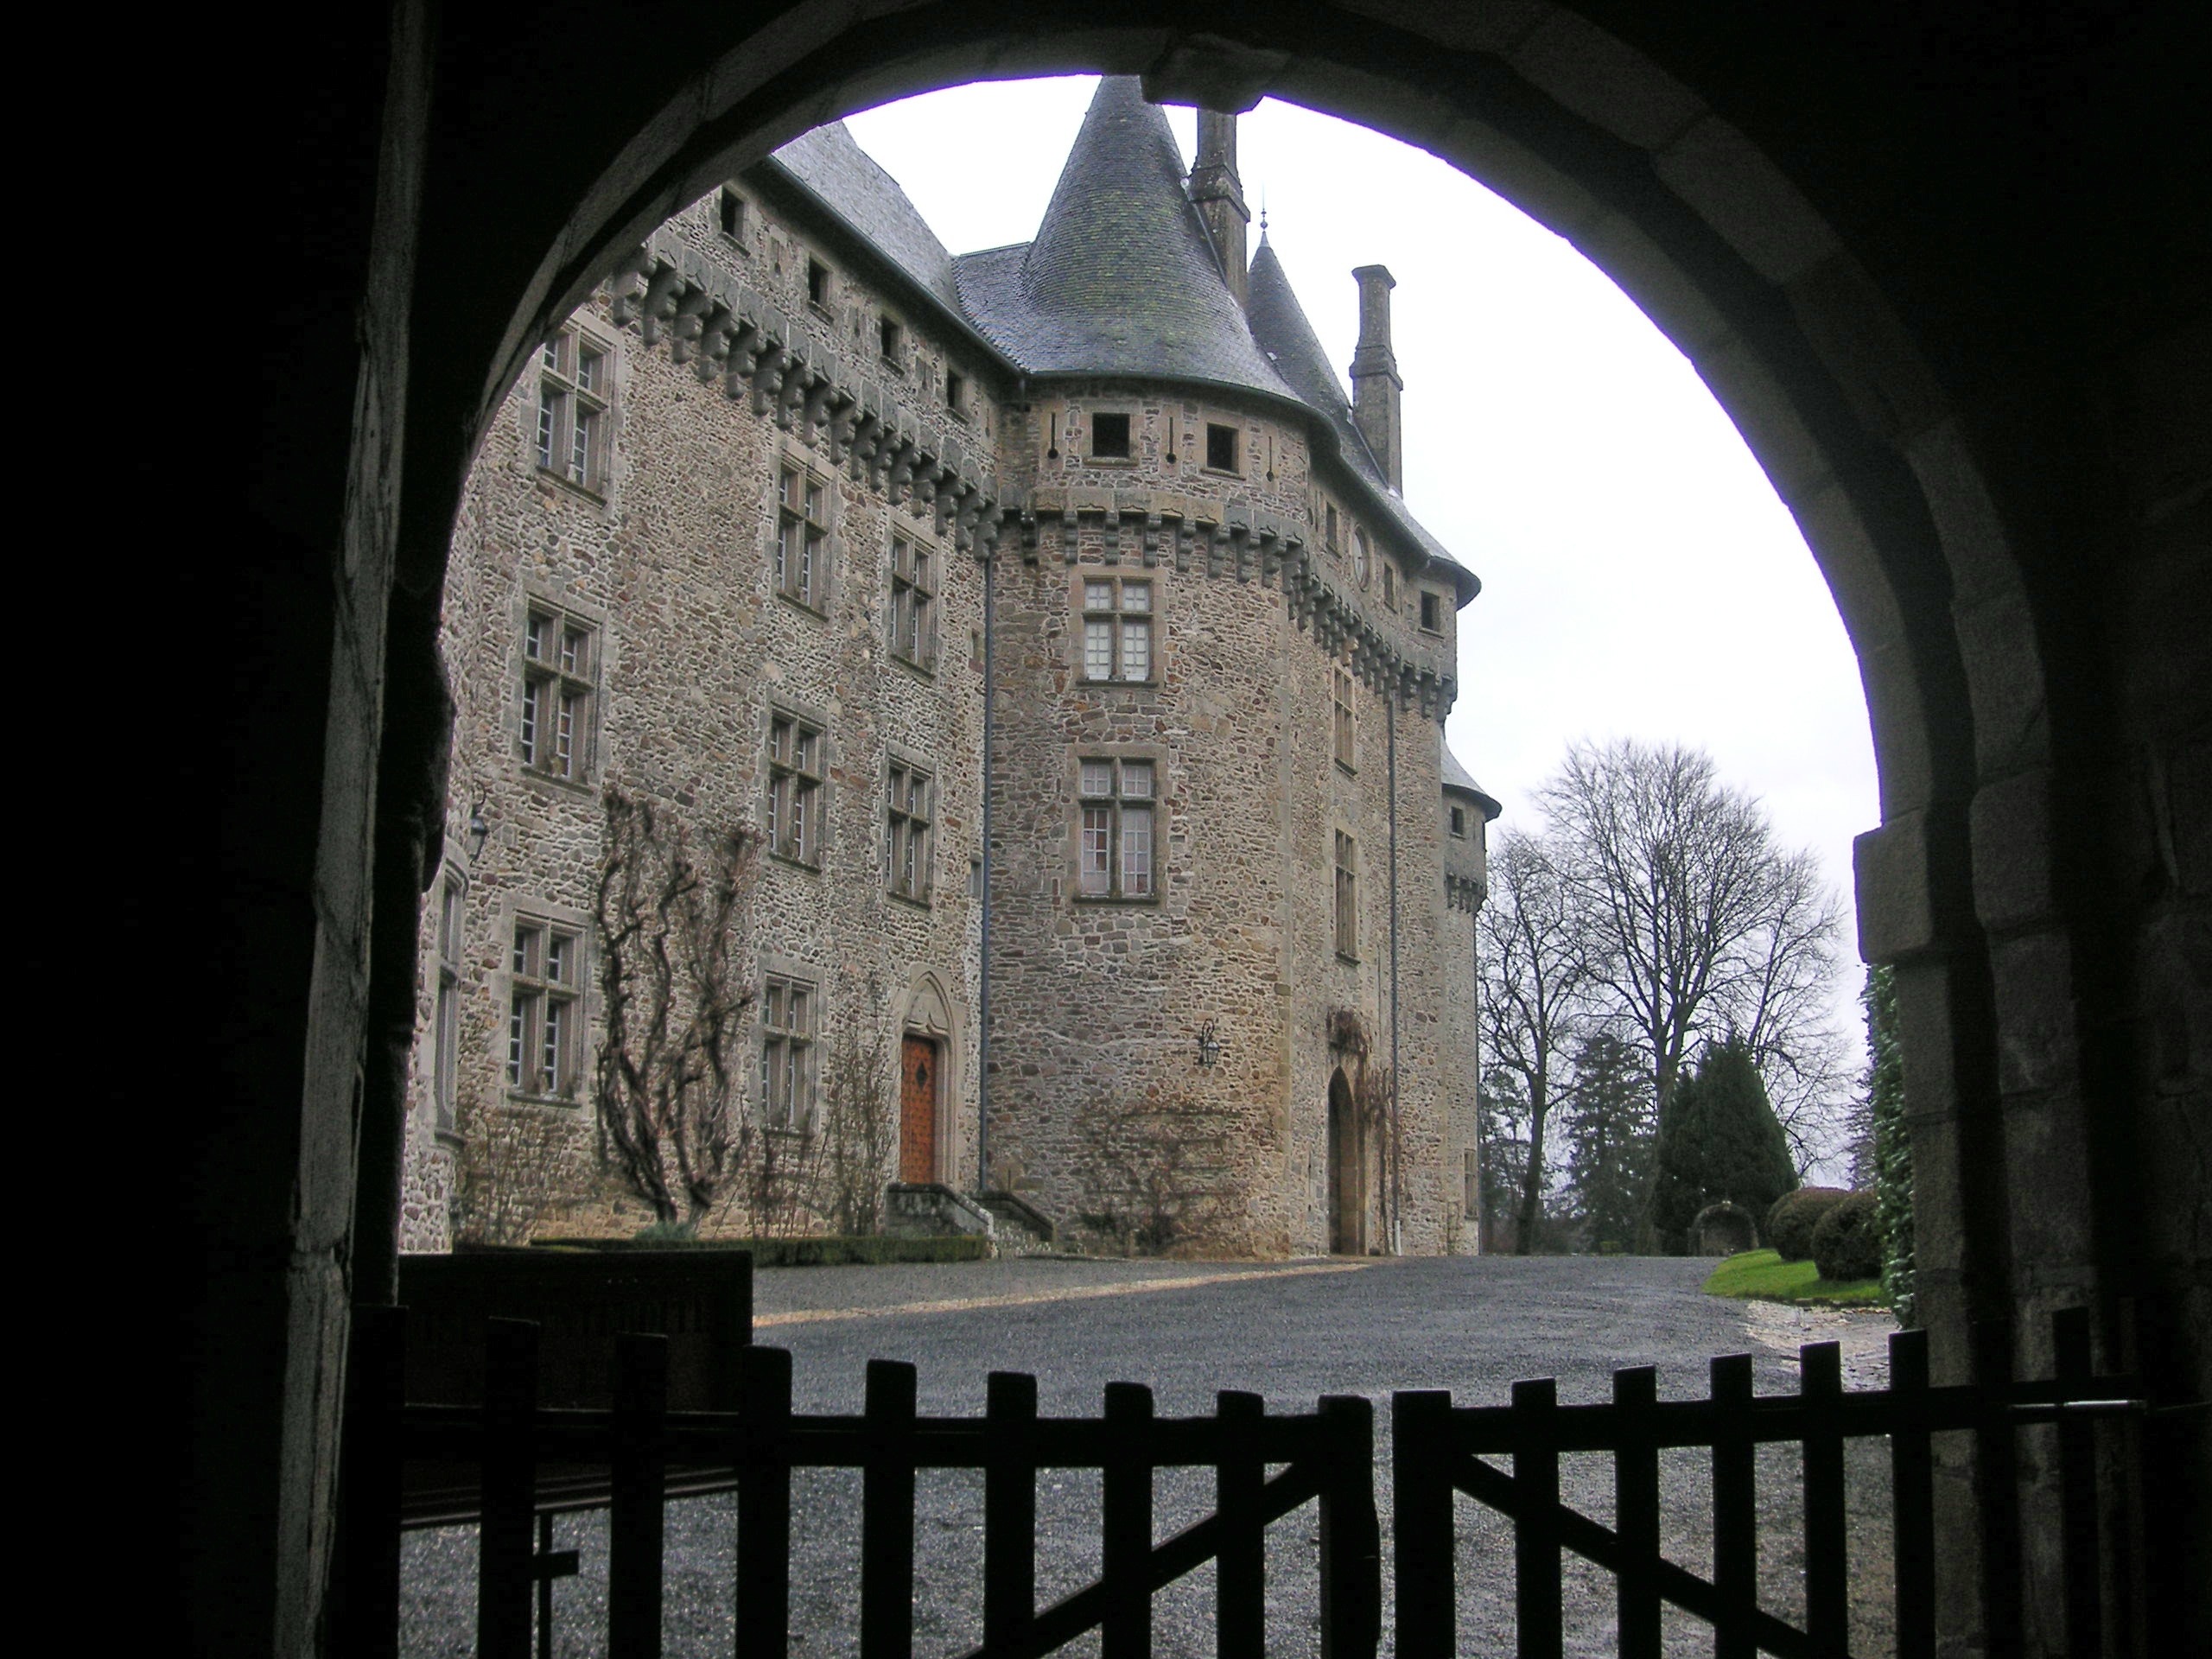
architecture, building, chateau, france, arch, castle, church, cathedral, historic, gate, place of worship, monastery, abbey, pompadour, french chateau